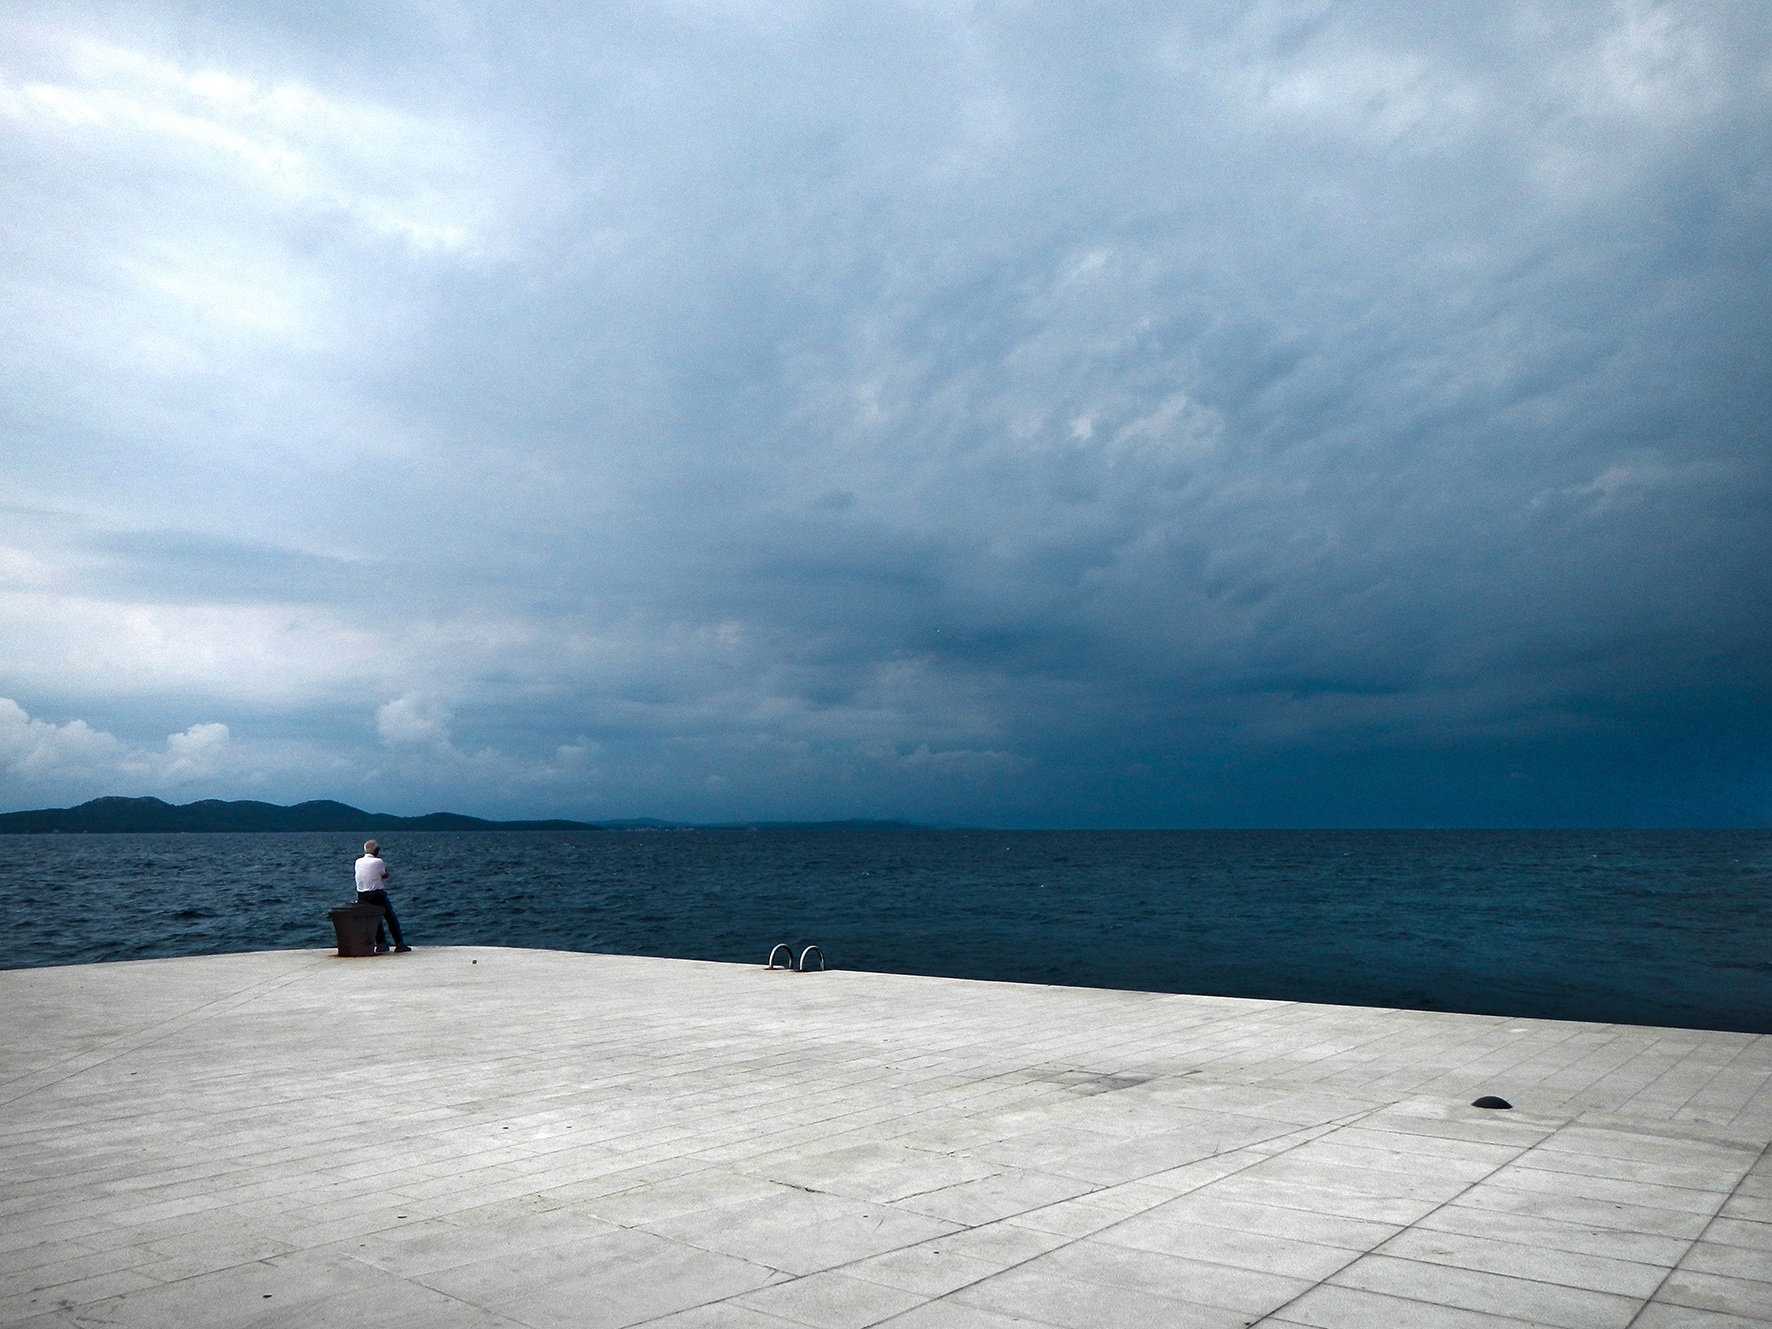
beach, sea, coast, sand, ocean, horizon, cloud, sky, sunlight, shore, wave, vacation, dusk, tower, bay, island, body of water, cape